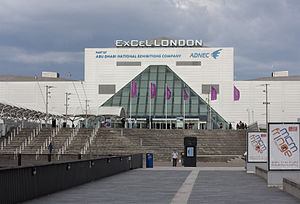
Vægtløftning under sommer-OL 2012
Alle disciplinerne foregår på ExCeL Arena
Vægtløfting under sommer-OL 2012 er var en konkurrence under Sommer-OL i London. Det var 24. gang at vægtløfting var på det olympiske programmet siden disciplinen blev introduceret som officiel øvelse under Sommer-OL 1896. Der blev konkurreret om femten olympiske titler i otte forskellige vægtklasser for mænd og kvinder i perioden 28. juli til 7. august. Alle konkurrencerne blev afholdt i ExCeL.